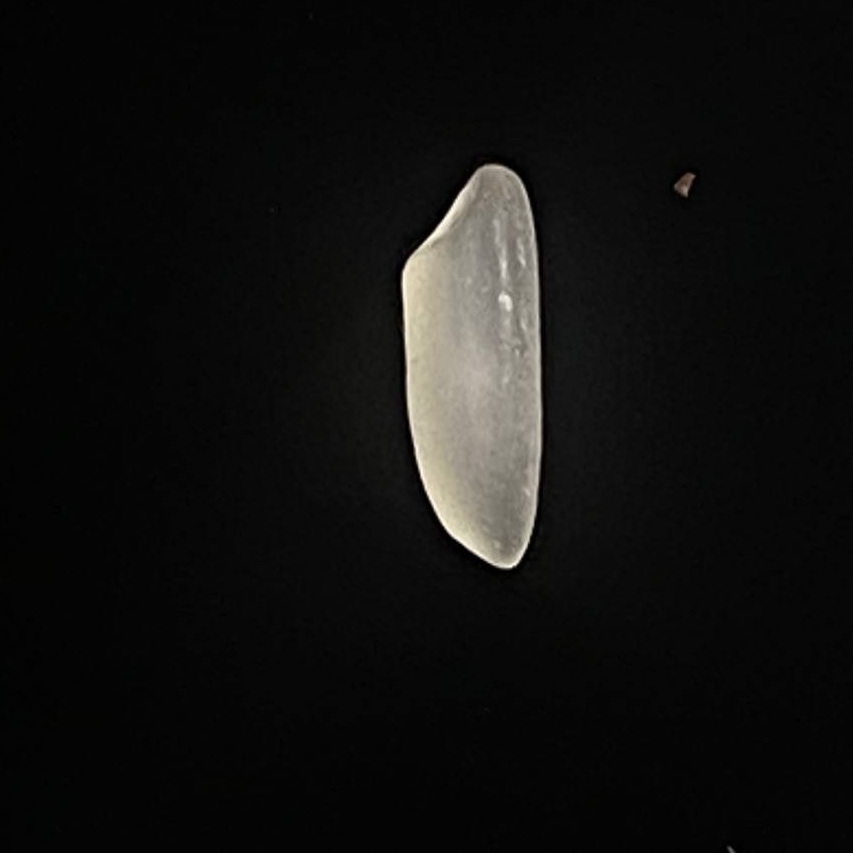
Rice variety: Najirshail